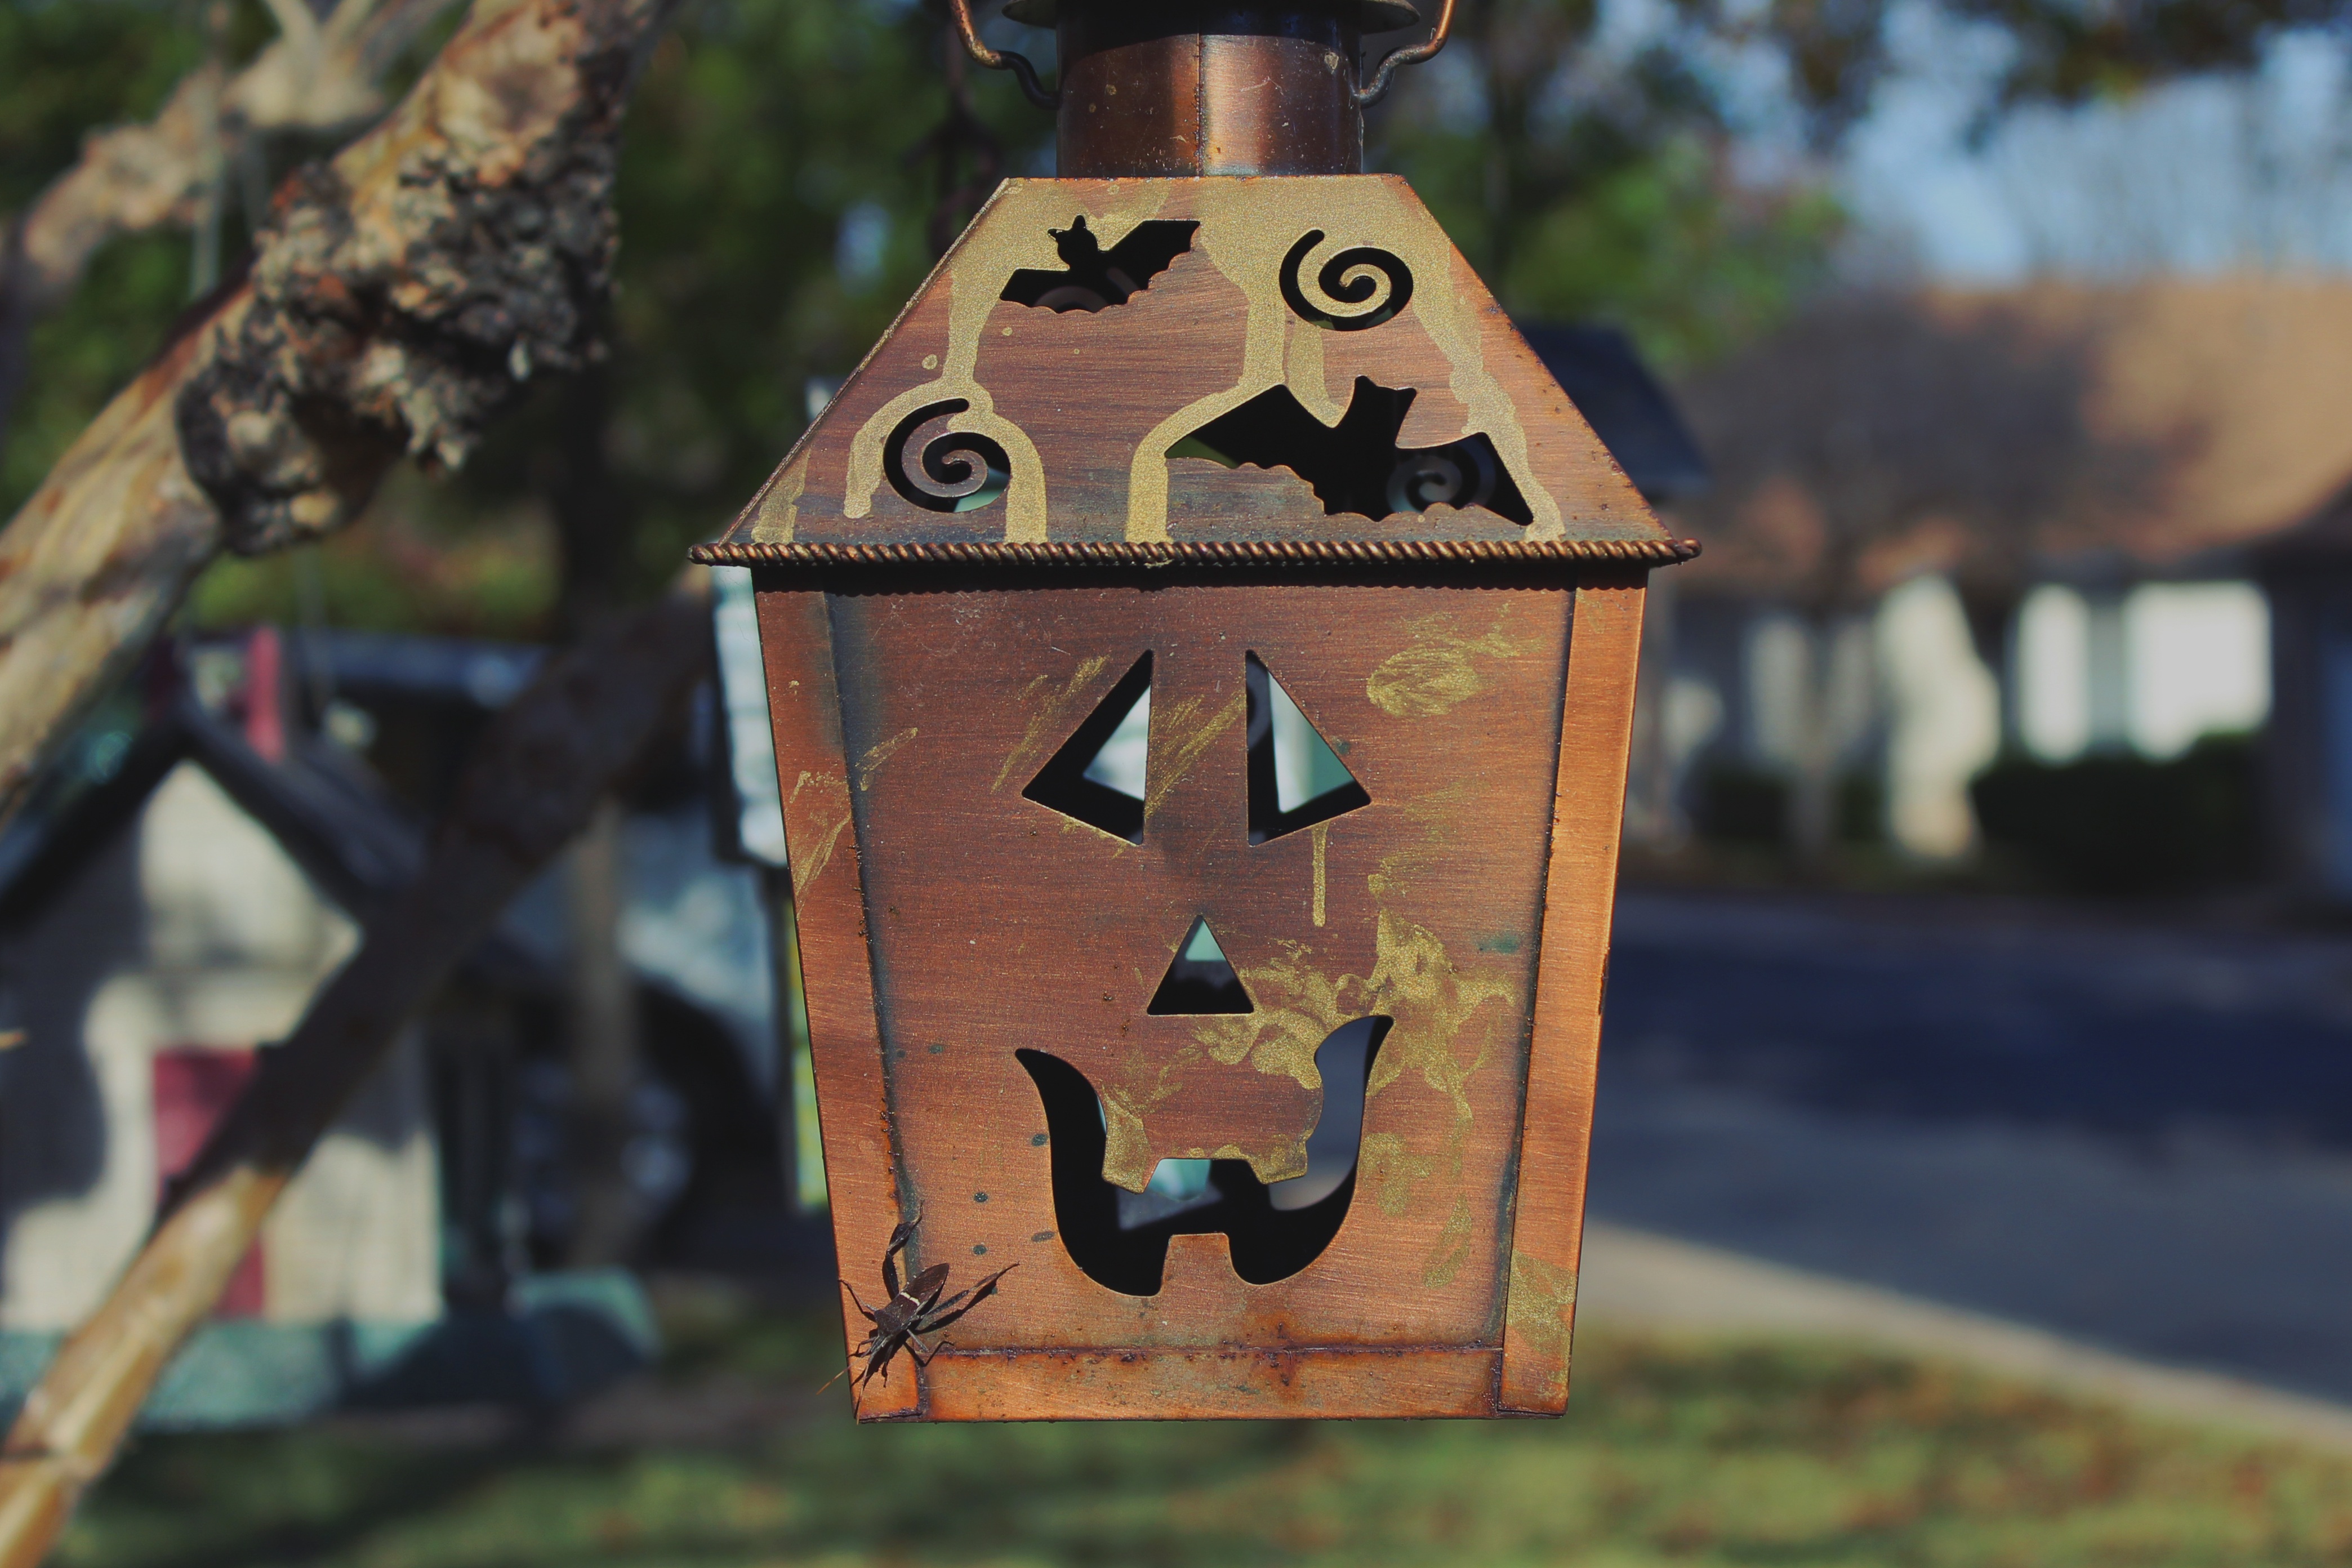
tree, branch, spooky, cute, halloween, lighting, bronze, bird feeder, bird house